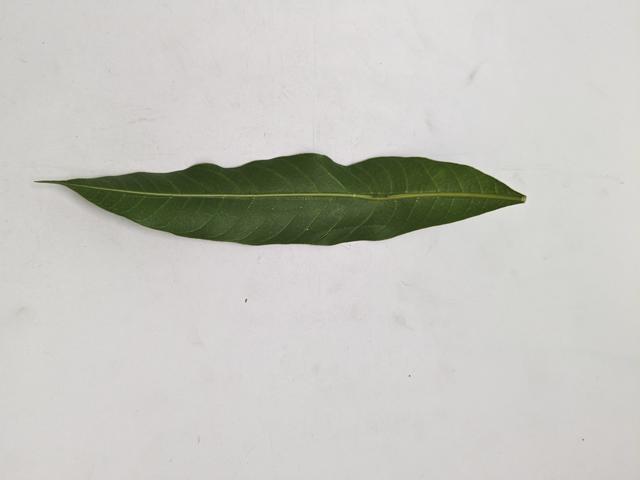
Mango leaf variety: Chaunsa